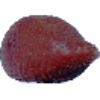
Label: salak